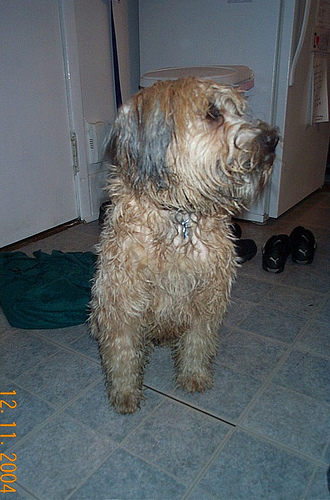
Breed: wheaten terrier